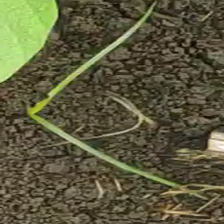
Weed species: Digitaria_SP_(Digitaria Sanguinalis )